Adenosquamous carcinoma

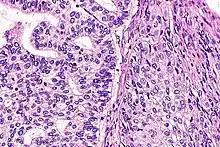
Micrograph of an adenosquamous carcinoma of the lung. The adeno- or glandular component is on the left of the image and the squamous component on the right of the image. H&E stain.

Adenosquamous carcinoma is a type of cancer that contains two types of cells: squamous cells (thin, flat cells that line certain organs) and gland-like cells. It has been associated with more aggressive characteristics when compared to adenocarcinoma in certain cancers. It is responsible for 1% to 4% of exocrine forms of pancreas cancer.